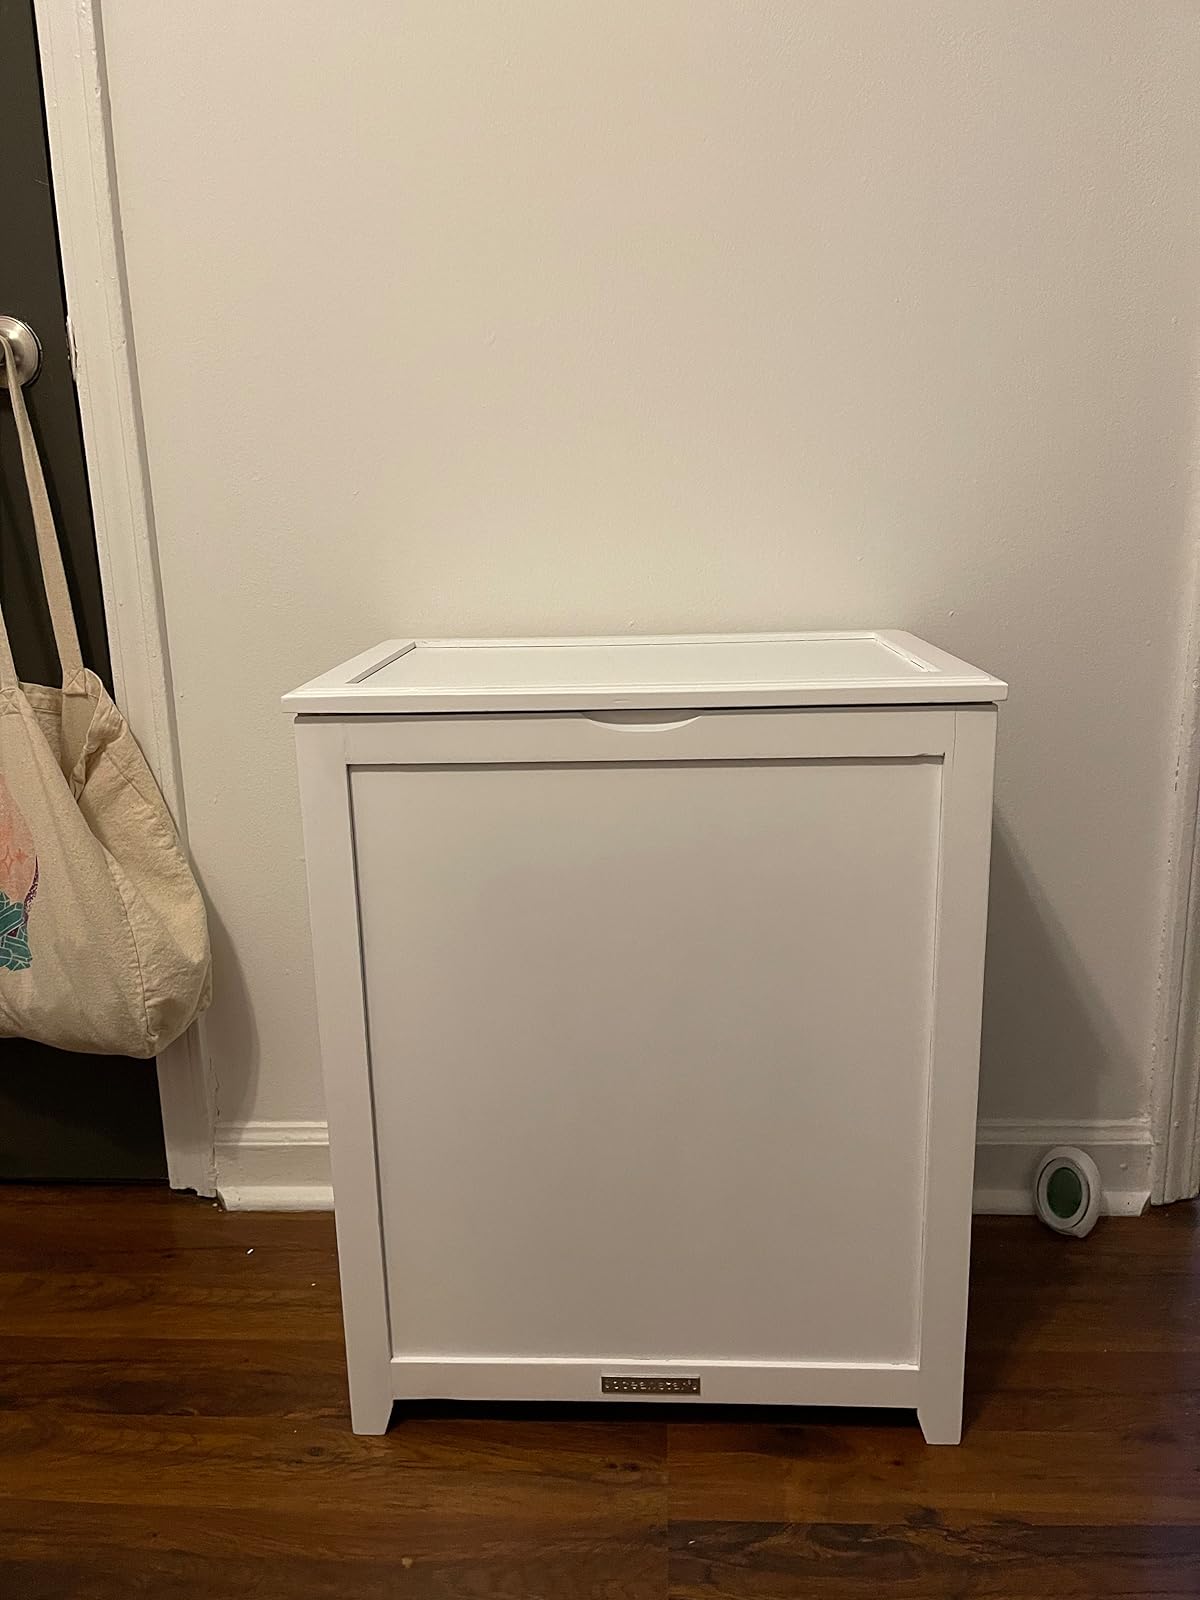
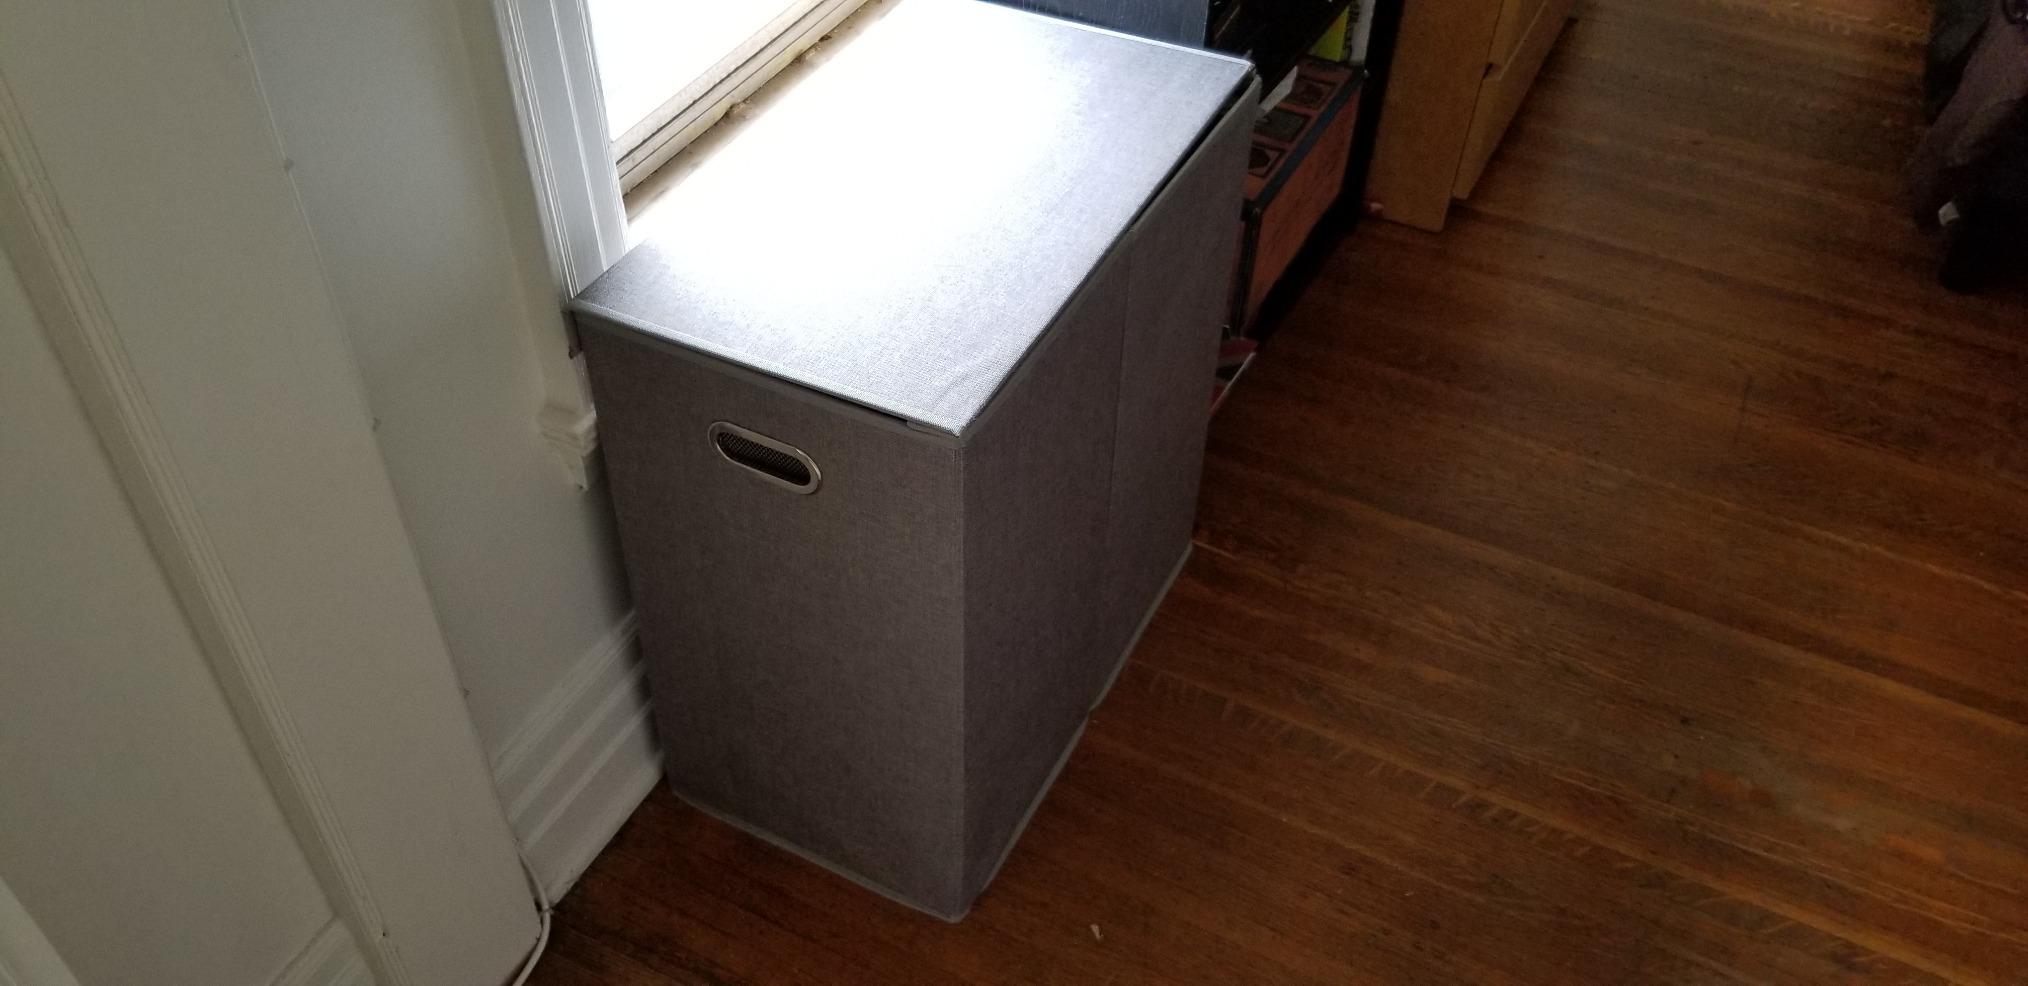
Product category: items_hamper
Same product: no